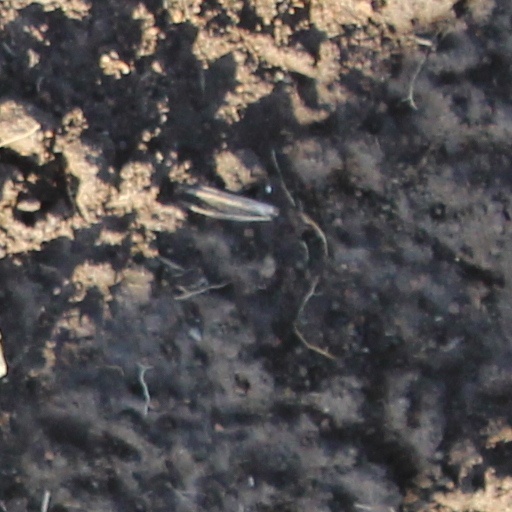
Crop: wheat